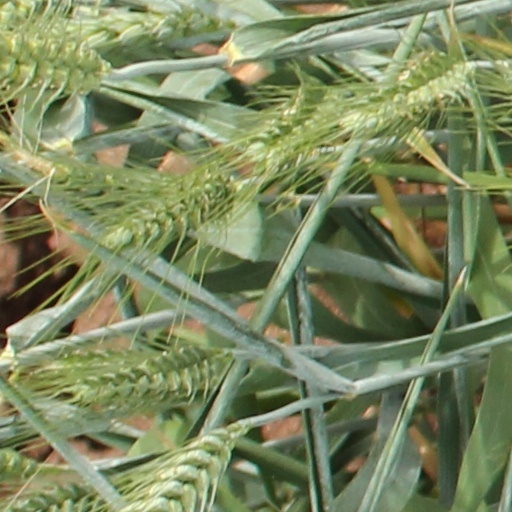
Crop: wheat